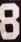
Number: 8